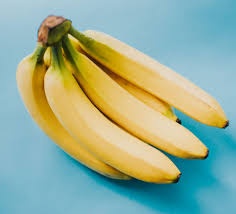
Label: banana